Västergötland

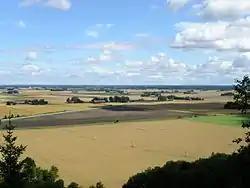
Summertime agricultural landscape around Flo, south of Vänern. These plains are part of the geographical Central Swedish lowland and the geological Sub-Cambrian peneplain.

The northern and western portions of the province belong to the Central Swedish lowland, which in this part is referred to as the Västgöta-plains or . Characteristic for these lowlands in Västergötland is that they contain hills made up Silurian-aged sedimentary rock. These are; Kinnekulle, Halleberg, Hunneberg and Billingen.